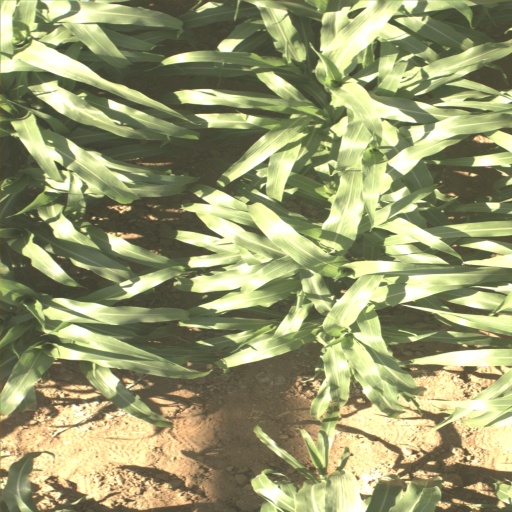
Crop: sorghum